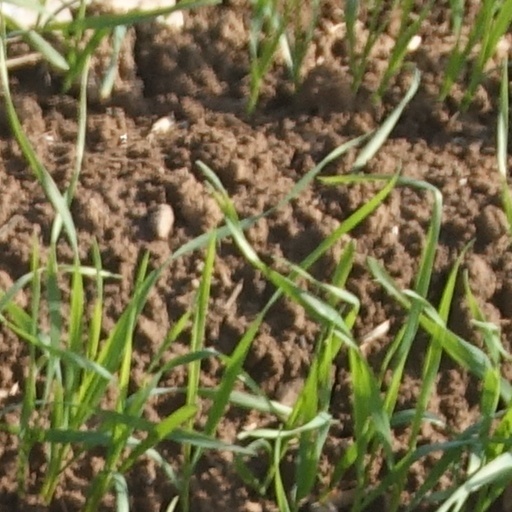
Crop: wheat